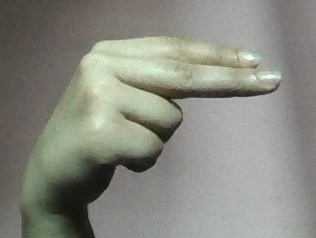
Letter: ain